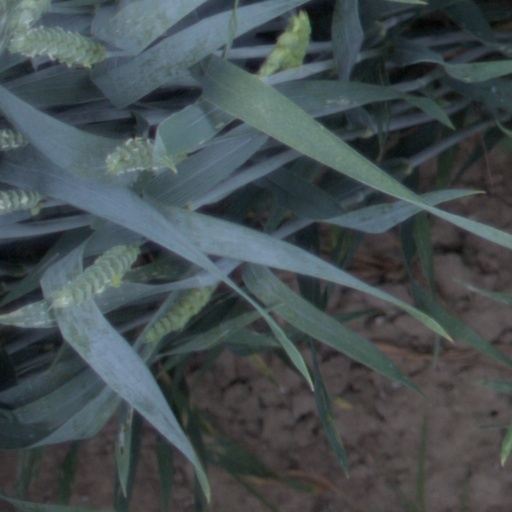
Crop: wheat